Mon oncle Antoine

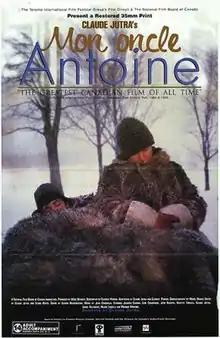
Theatrical release poster

Mon oncle Antoine ("My Uncle Antoine") is a 1971 French-language Canadian drama film directed by Claude Jutra for the National Film Board of Canada.